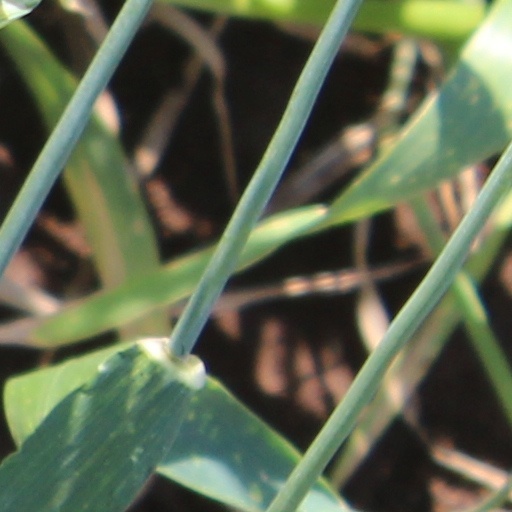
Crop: wheat